List of birds of New Jersey

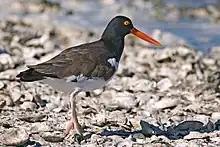
American oystercatcher

Order: CharadriiformesFamily: Haematopodidae